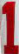
Number: 1